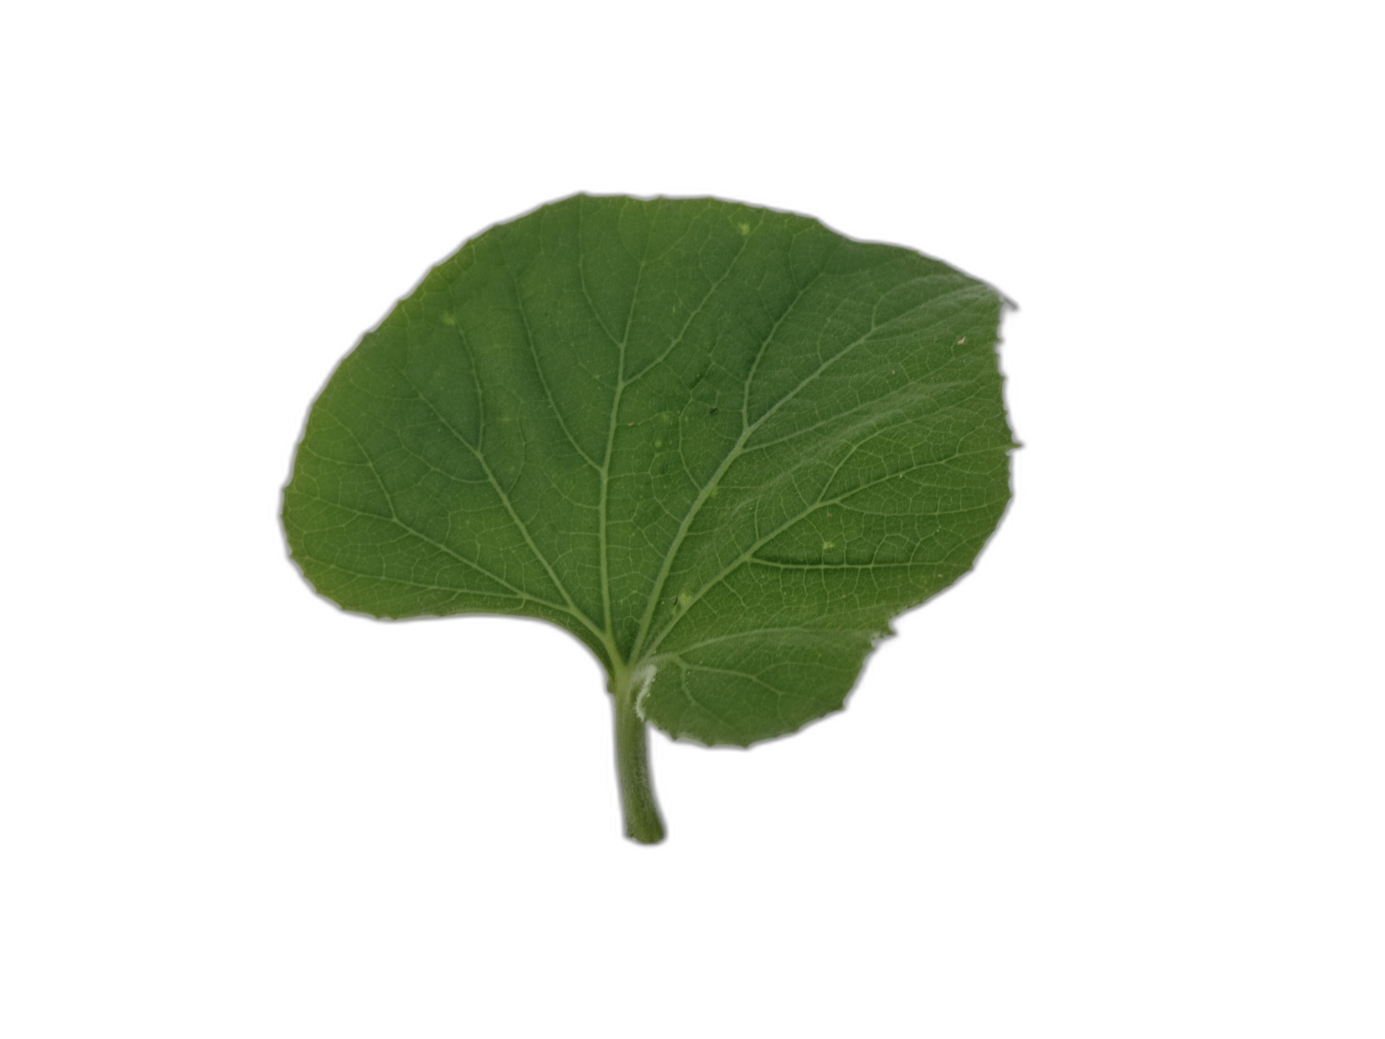
Crop: Bottle Gourd
Label: Early_Alternaria_Leaf_Blight